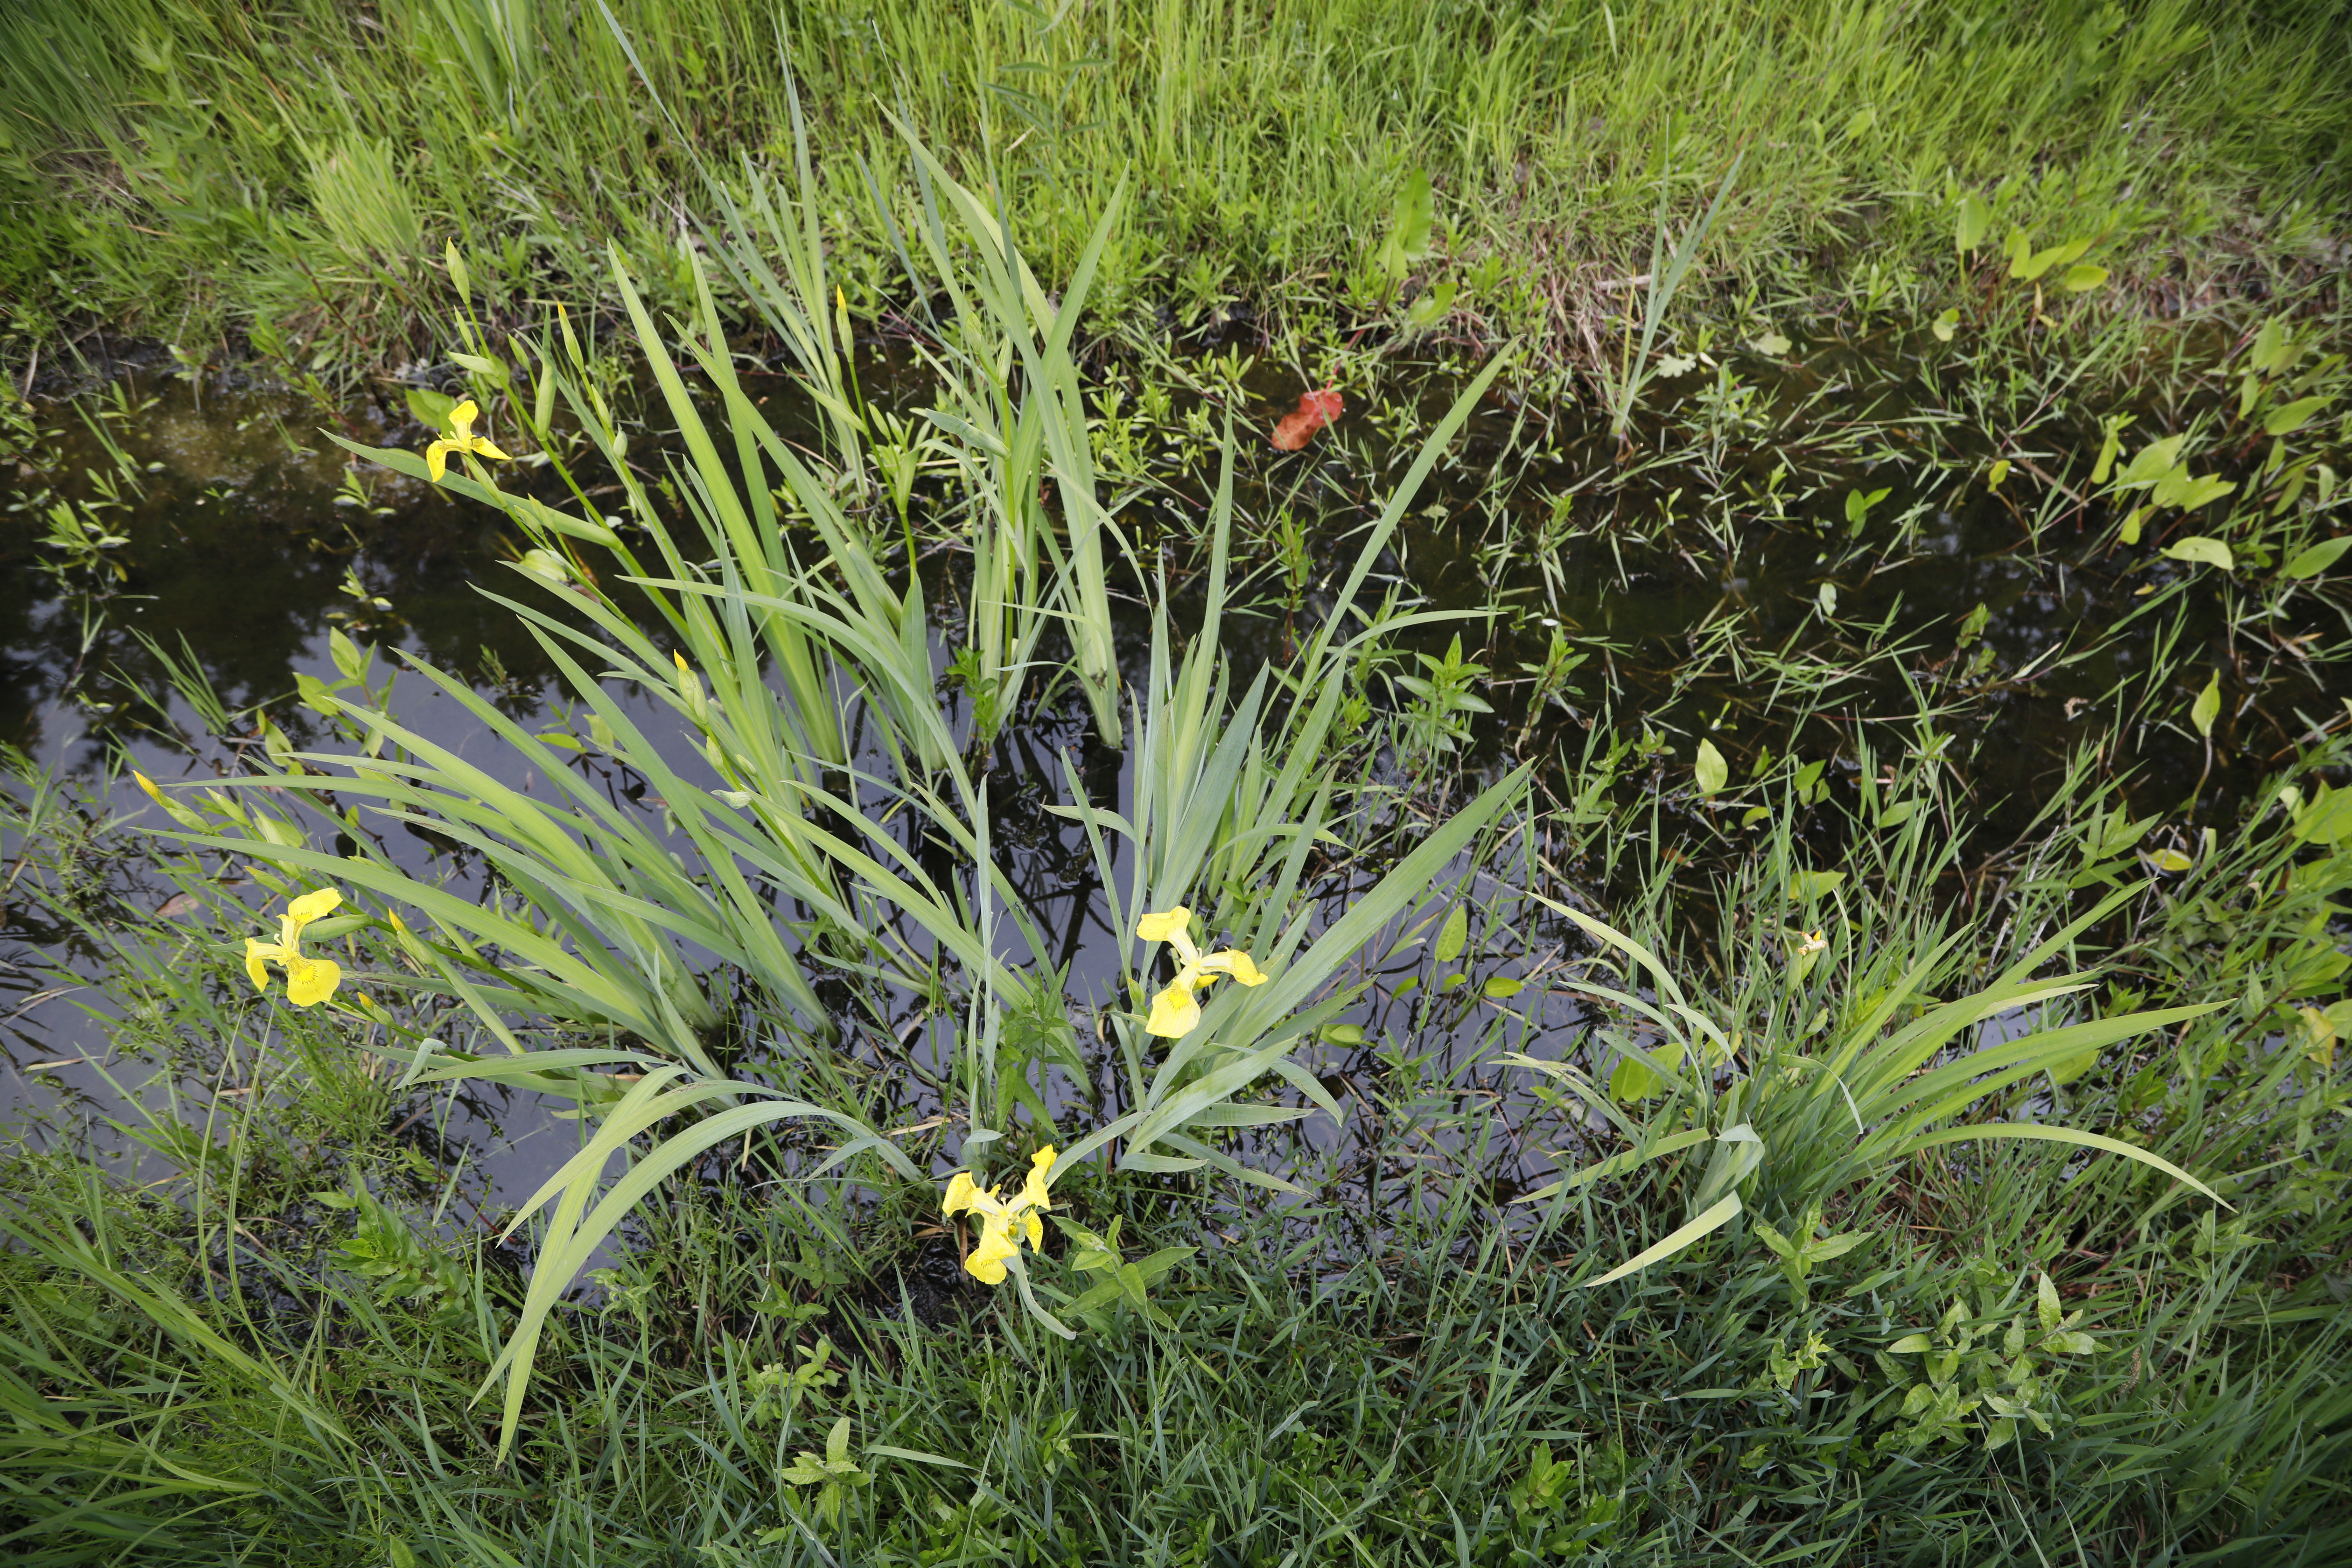
Plant species: Iris pseudacorus